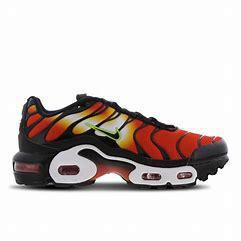
Brand: Nike
Model: Tuned 1 Essential